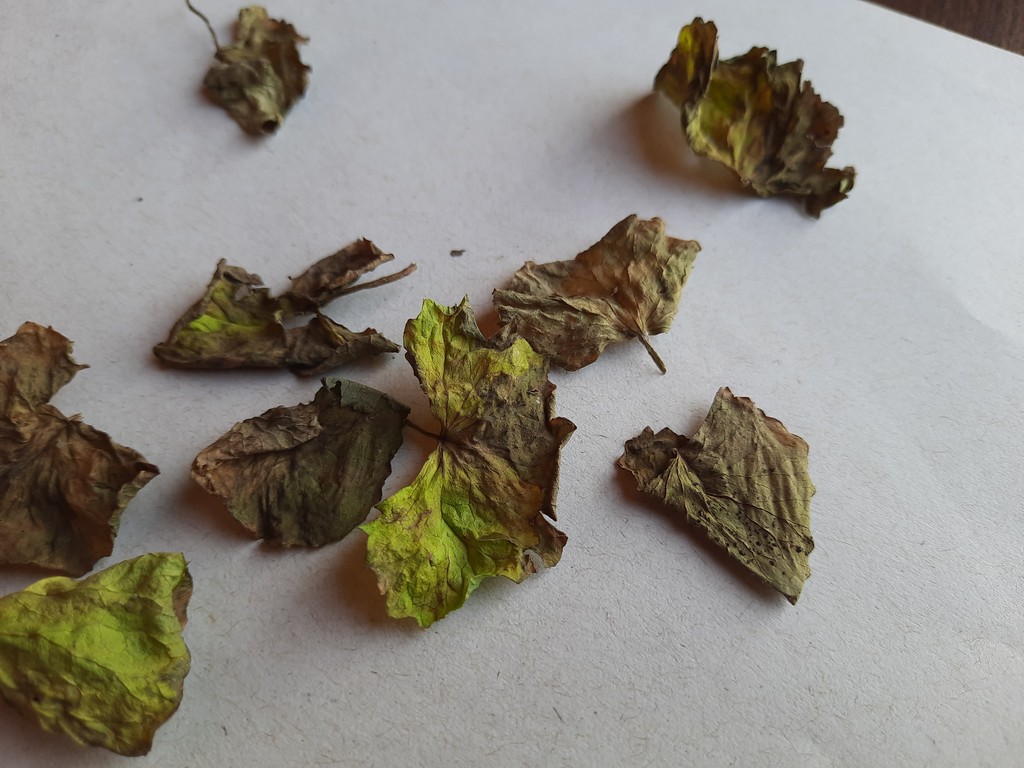
Label: Dried